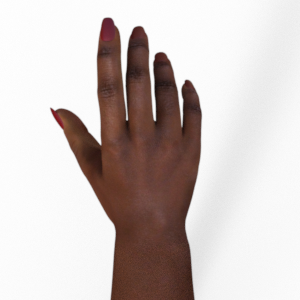
Label: paper